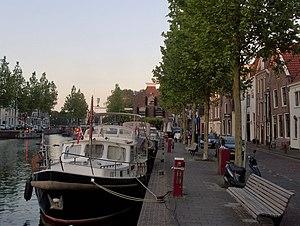
Weesp est une commune et ville néerlandaise, située en province de Hollande-Septentrionale. Située sur la rivière Vecht, elle compte 19 334 habitants lors du recensement de 2019. Lors d'un référendum local tenu en 2018, il est voté la fusion avec la commune d'Amsterdam, voisine au nord-ouest, effective au 24 mars 2022.